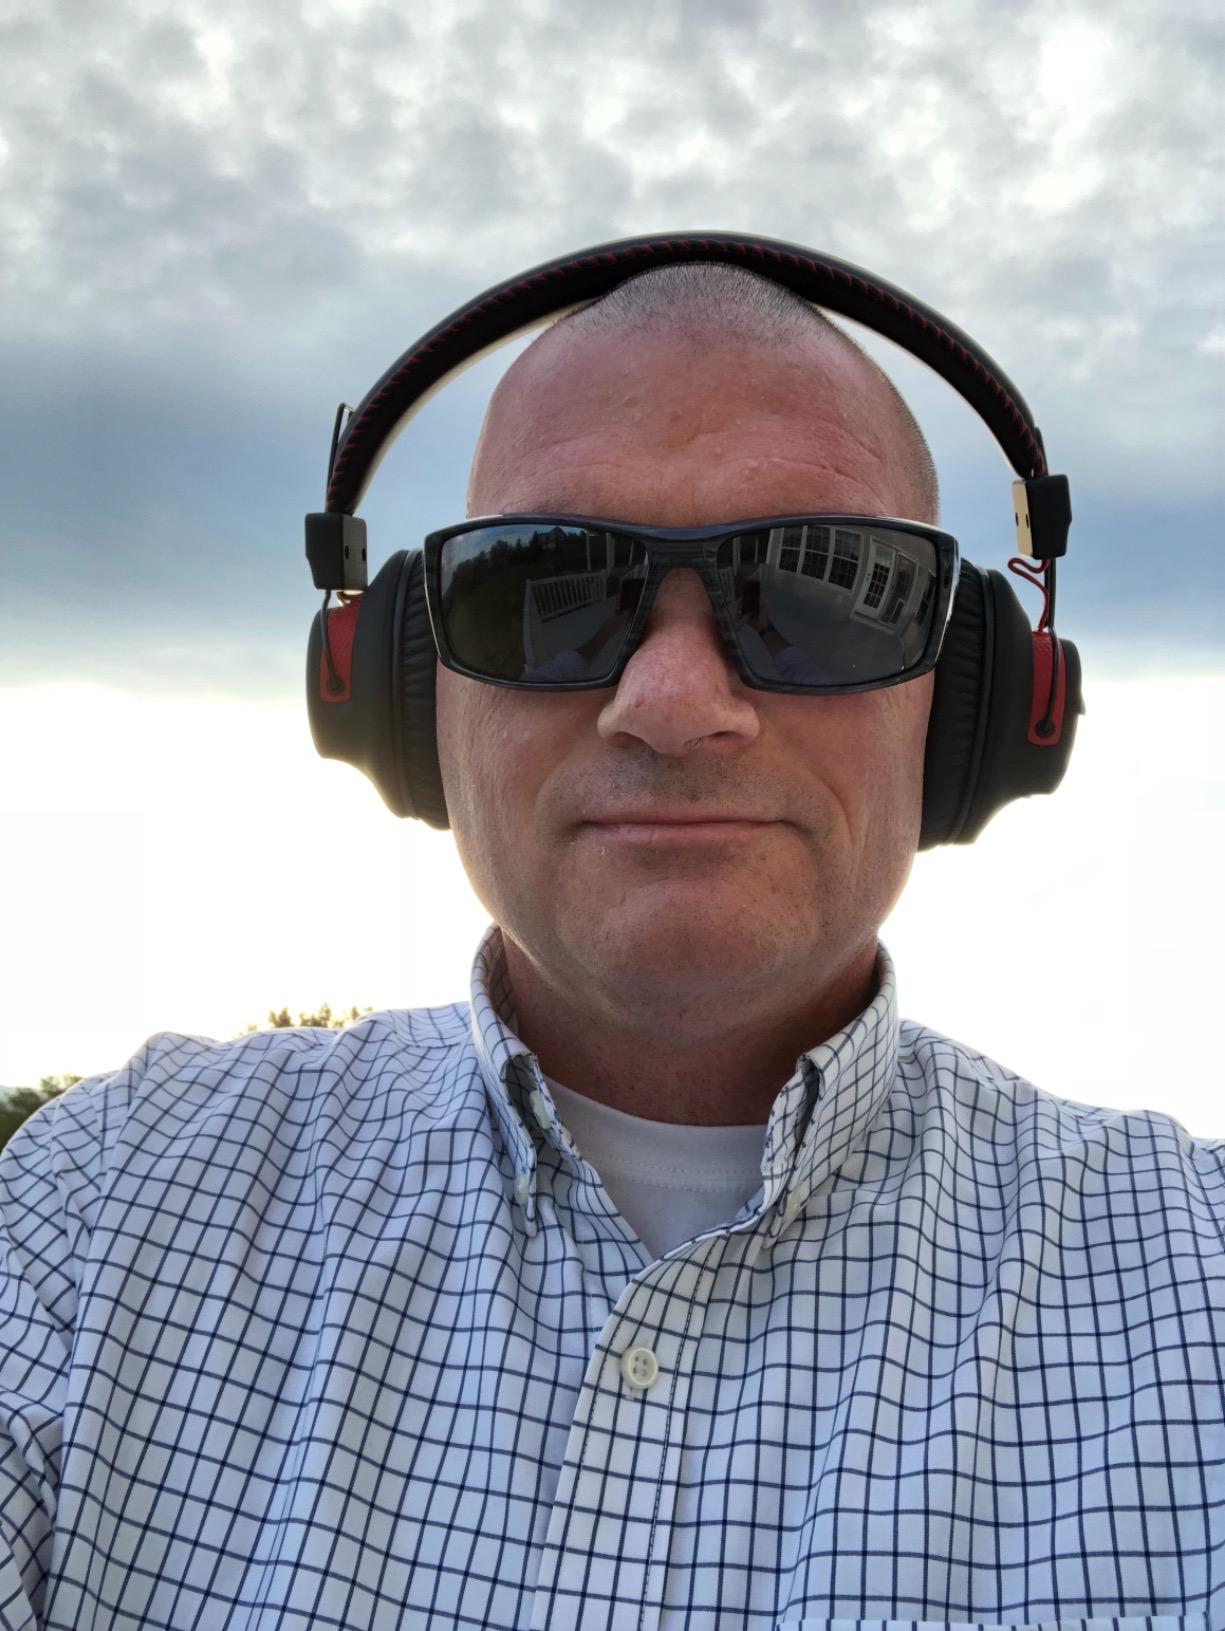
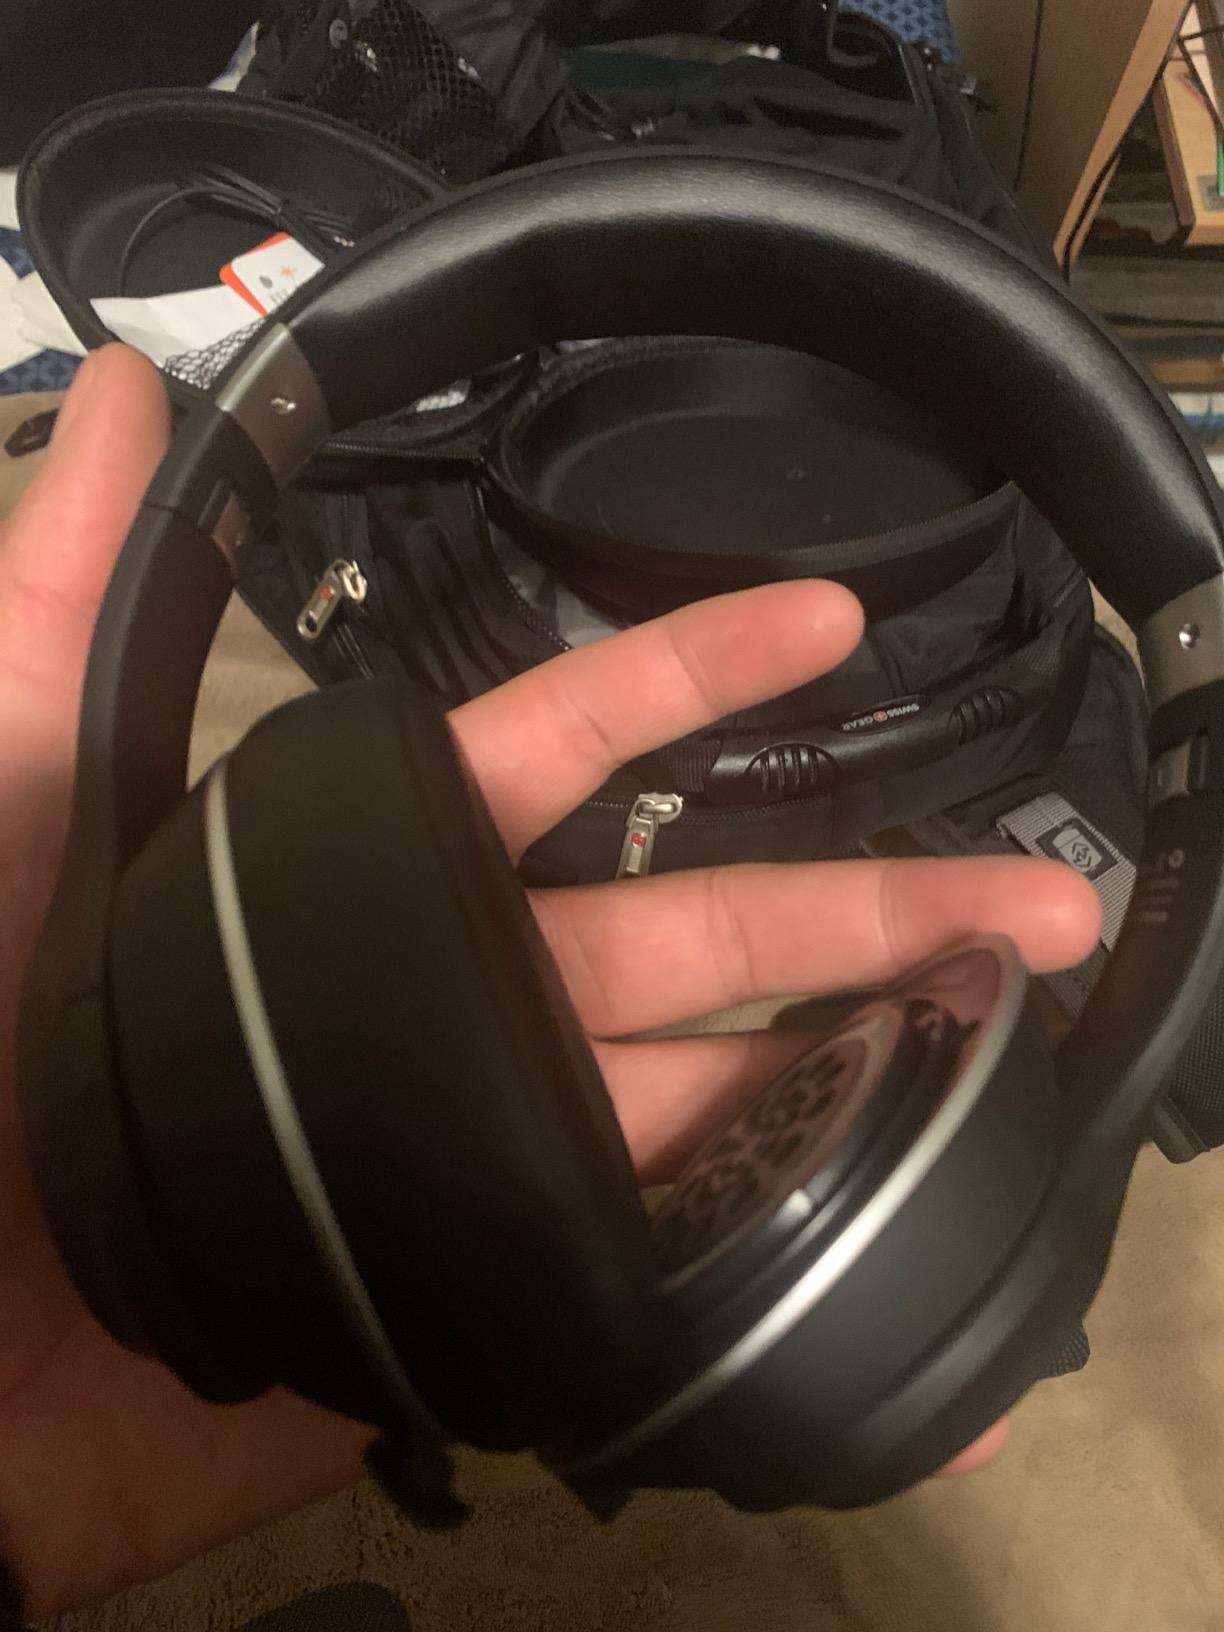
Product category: headphones
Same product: no